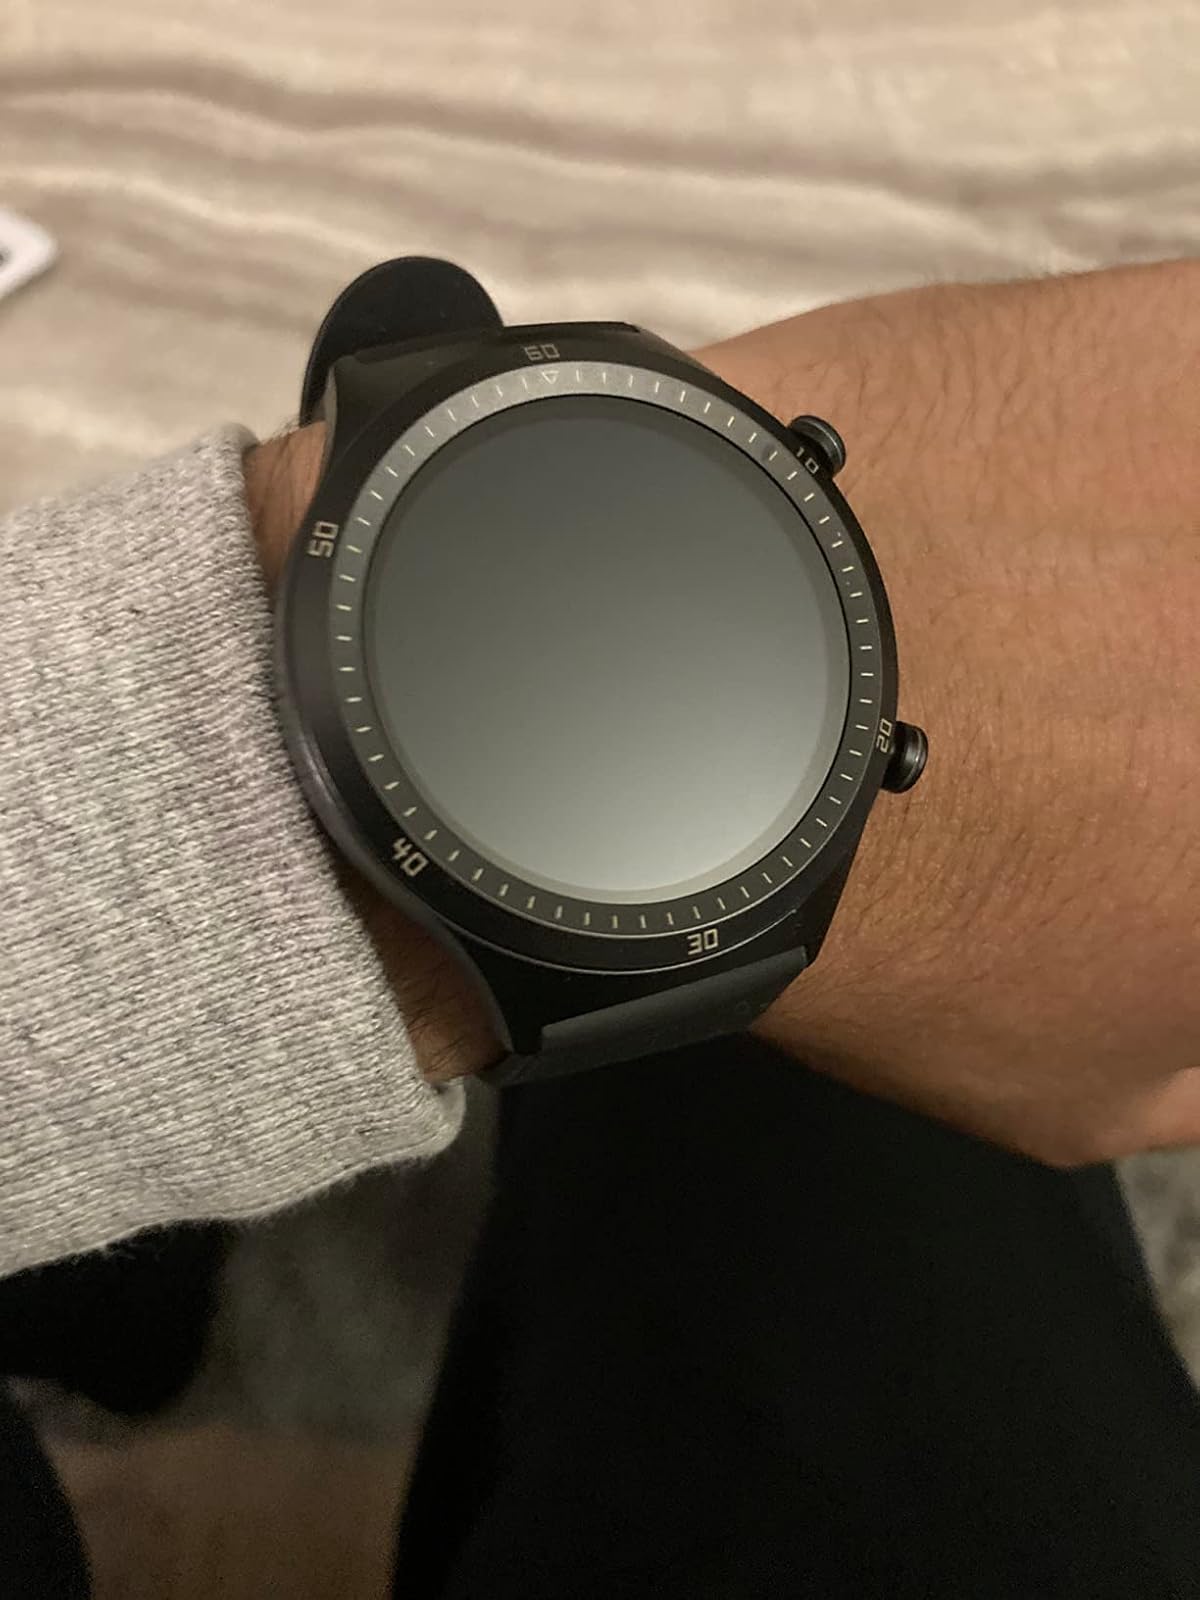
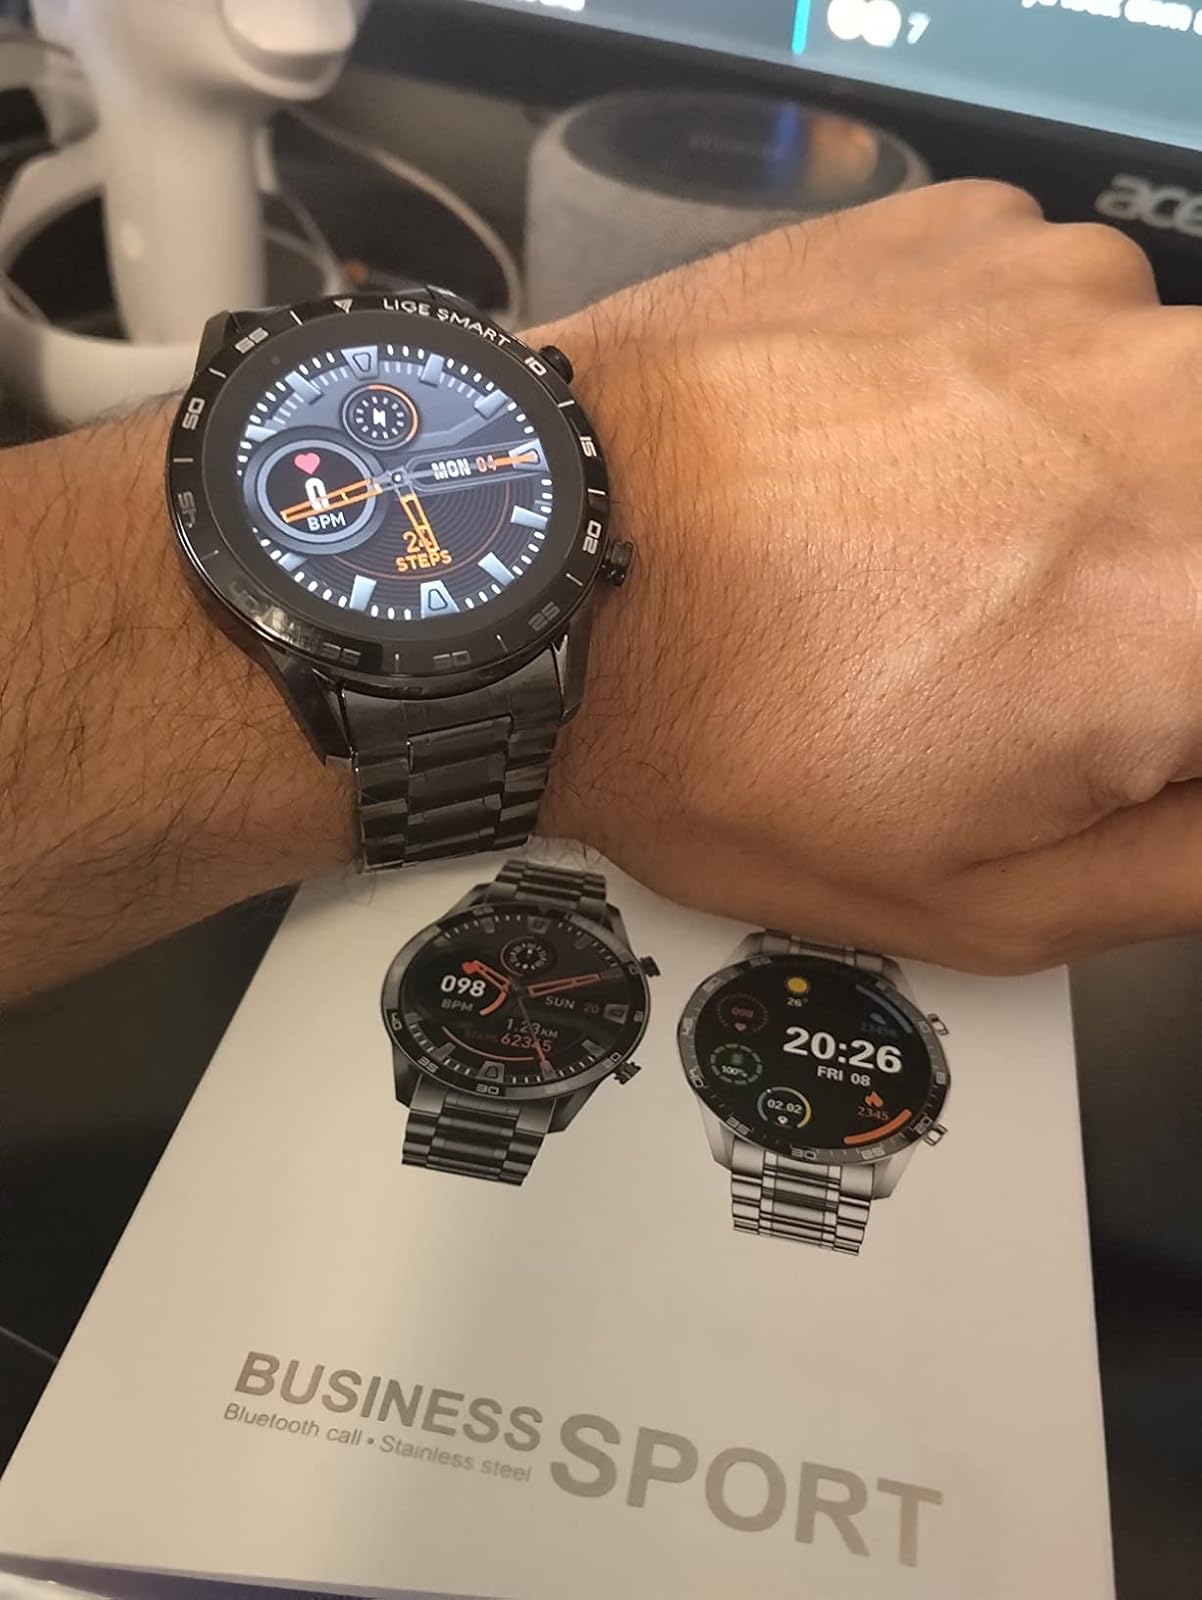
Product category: smartwatch
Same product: no